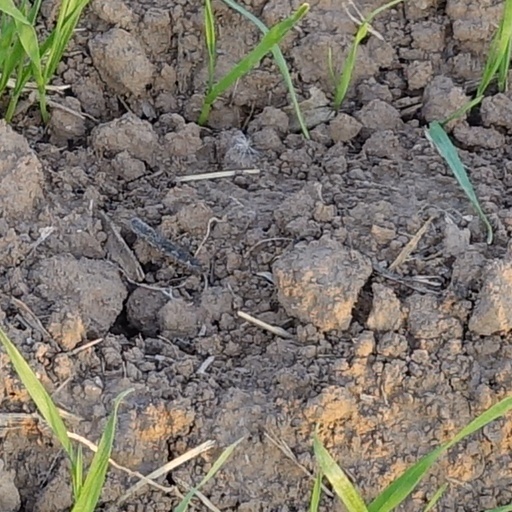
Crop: wheat